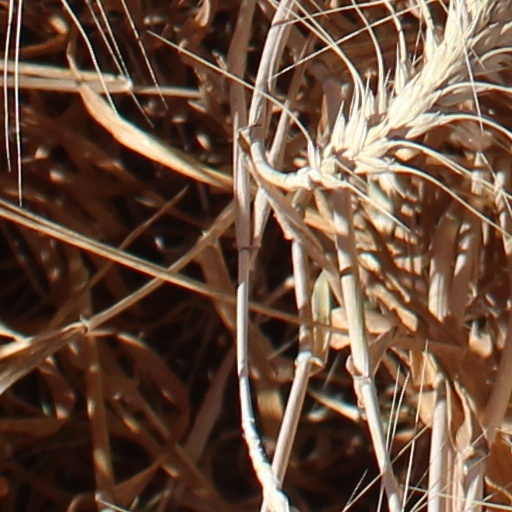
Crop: wheat